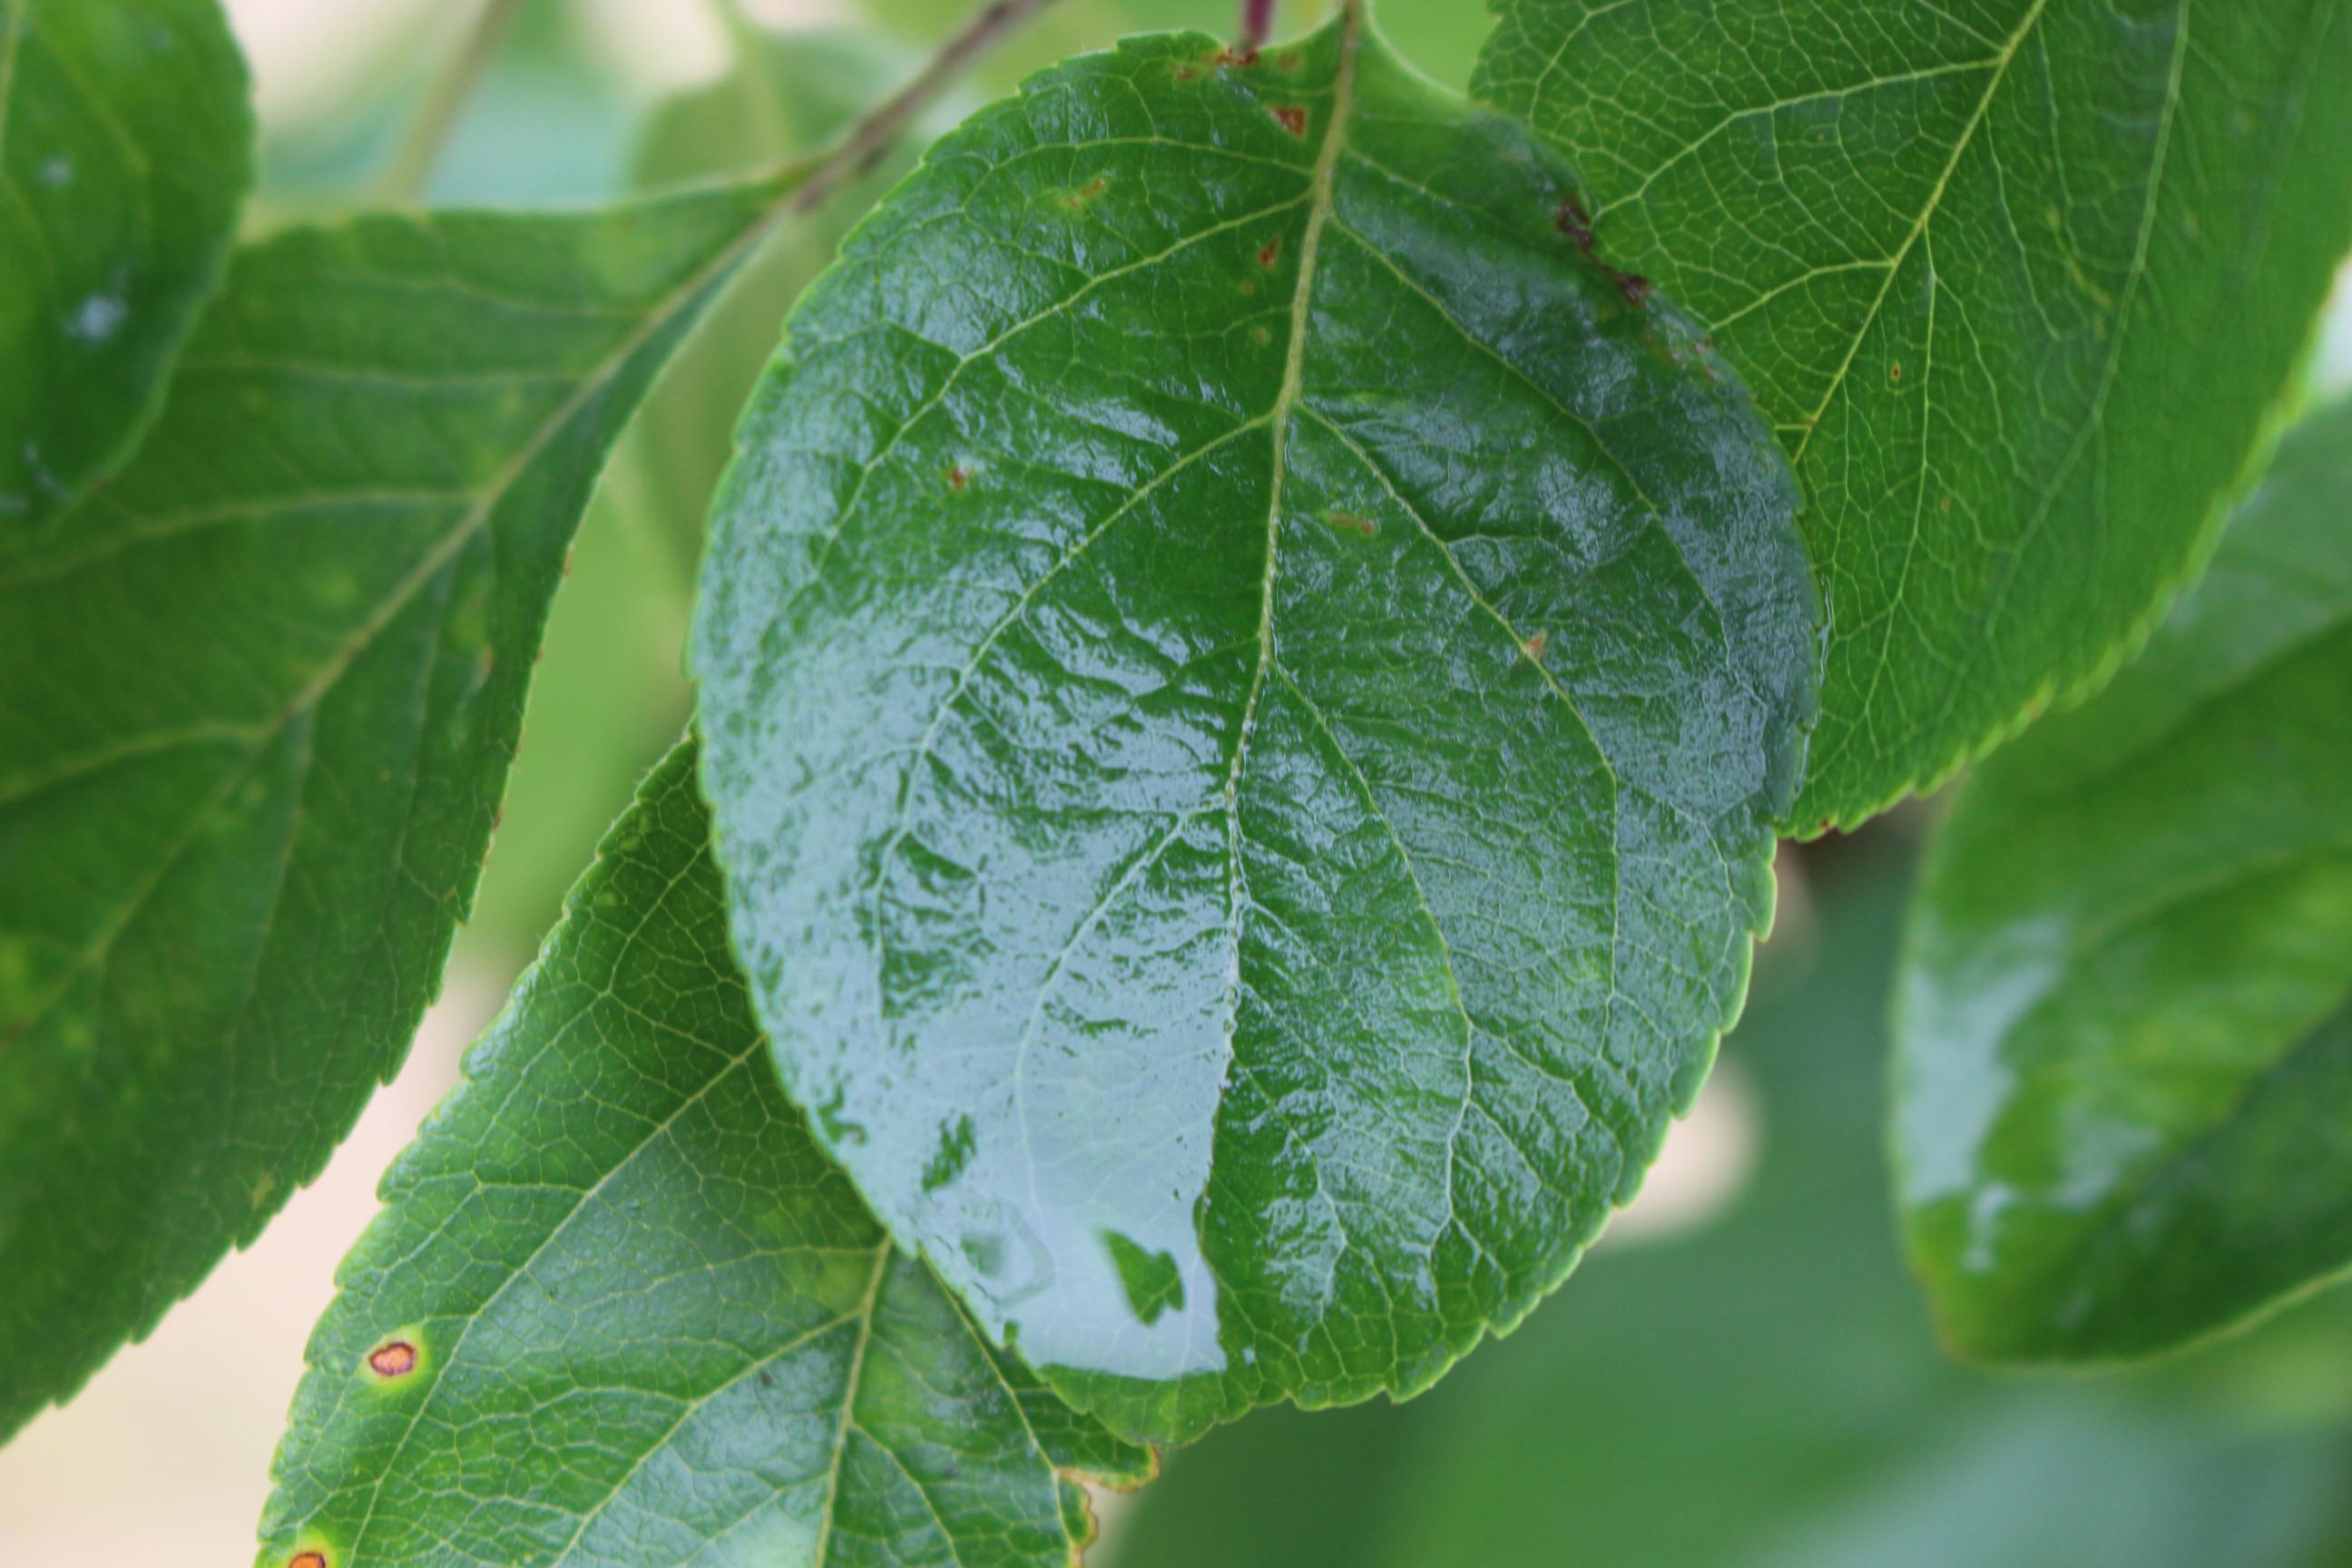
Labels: complex